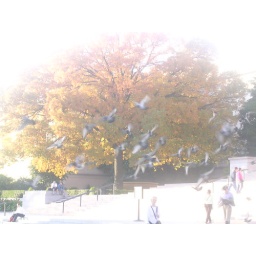
Birds flying in front of the big tree at the National Gallery.